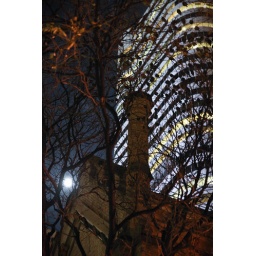
An urban flock of birds roosts in the trees in sheltered Trinity cloister.